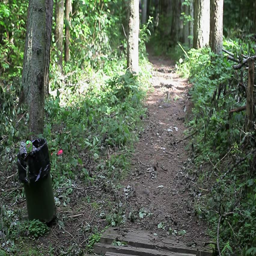
runner and man with bicycle in park on the path